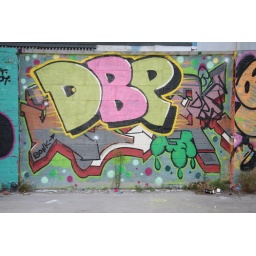
Grafitti on a wall on waste ground near Botoloh Street Norwich England; Taken 7th September 2009.